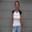
Label: woman